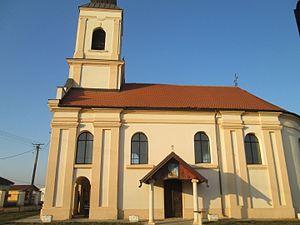
L'église Saint-Jean-le-Théologien de Sremski Mihaljevci est une église orthodoxe serbe située à Sremski Mihaljevci, dans la province de Voïvodine, dans le district de Syrmie et dans la municipalité de Pećinci en Serbie. Elle est inscrite sur la liste des monuments culturels de grande importance de la République de Serbie.